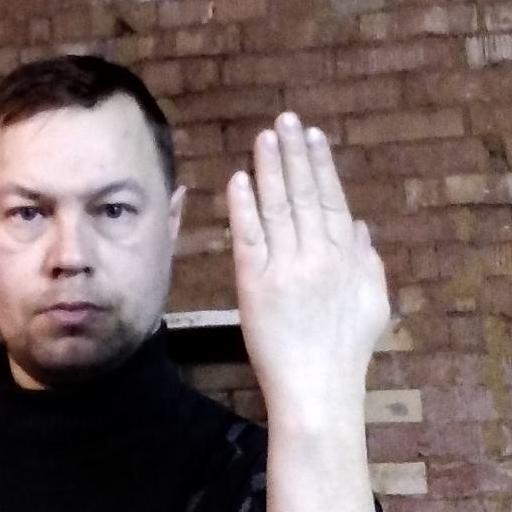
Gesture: stop_inverted